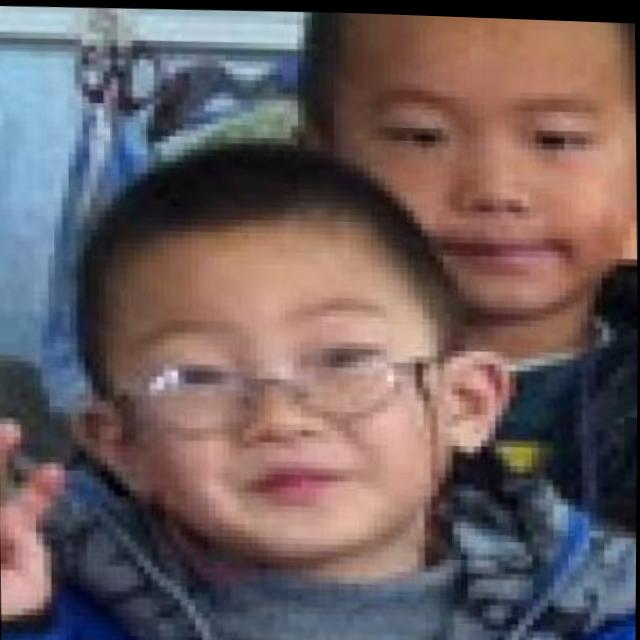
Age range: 0-12